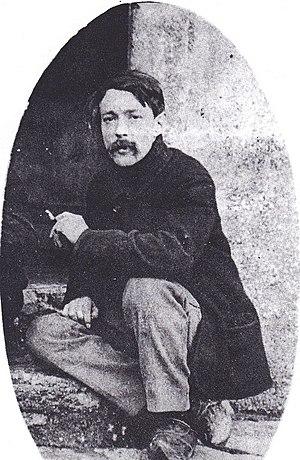
Jean Bonnerot à Alligny en Morvan, 1915
Louis Jean Bonnerot est un homme de lettres né le 25 juillet 1882 à Poitiers et décédé en 1964 à Alligny-en-Morvan.